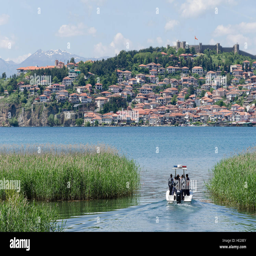
police patrol with the city in background